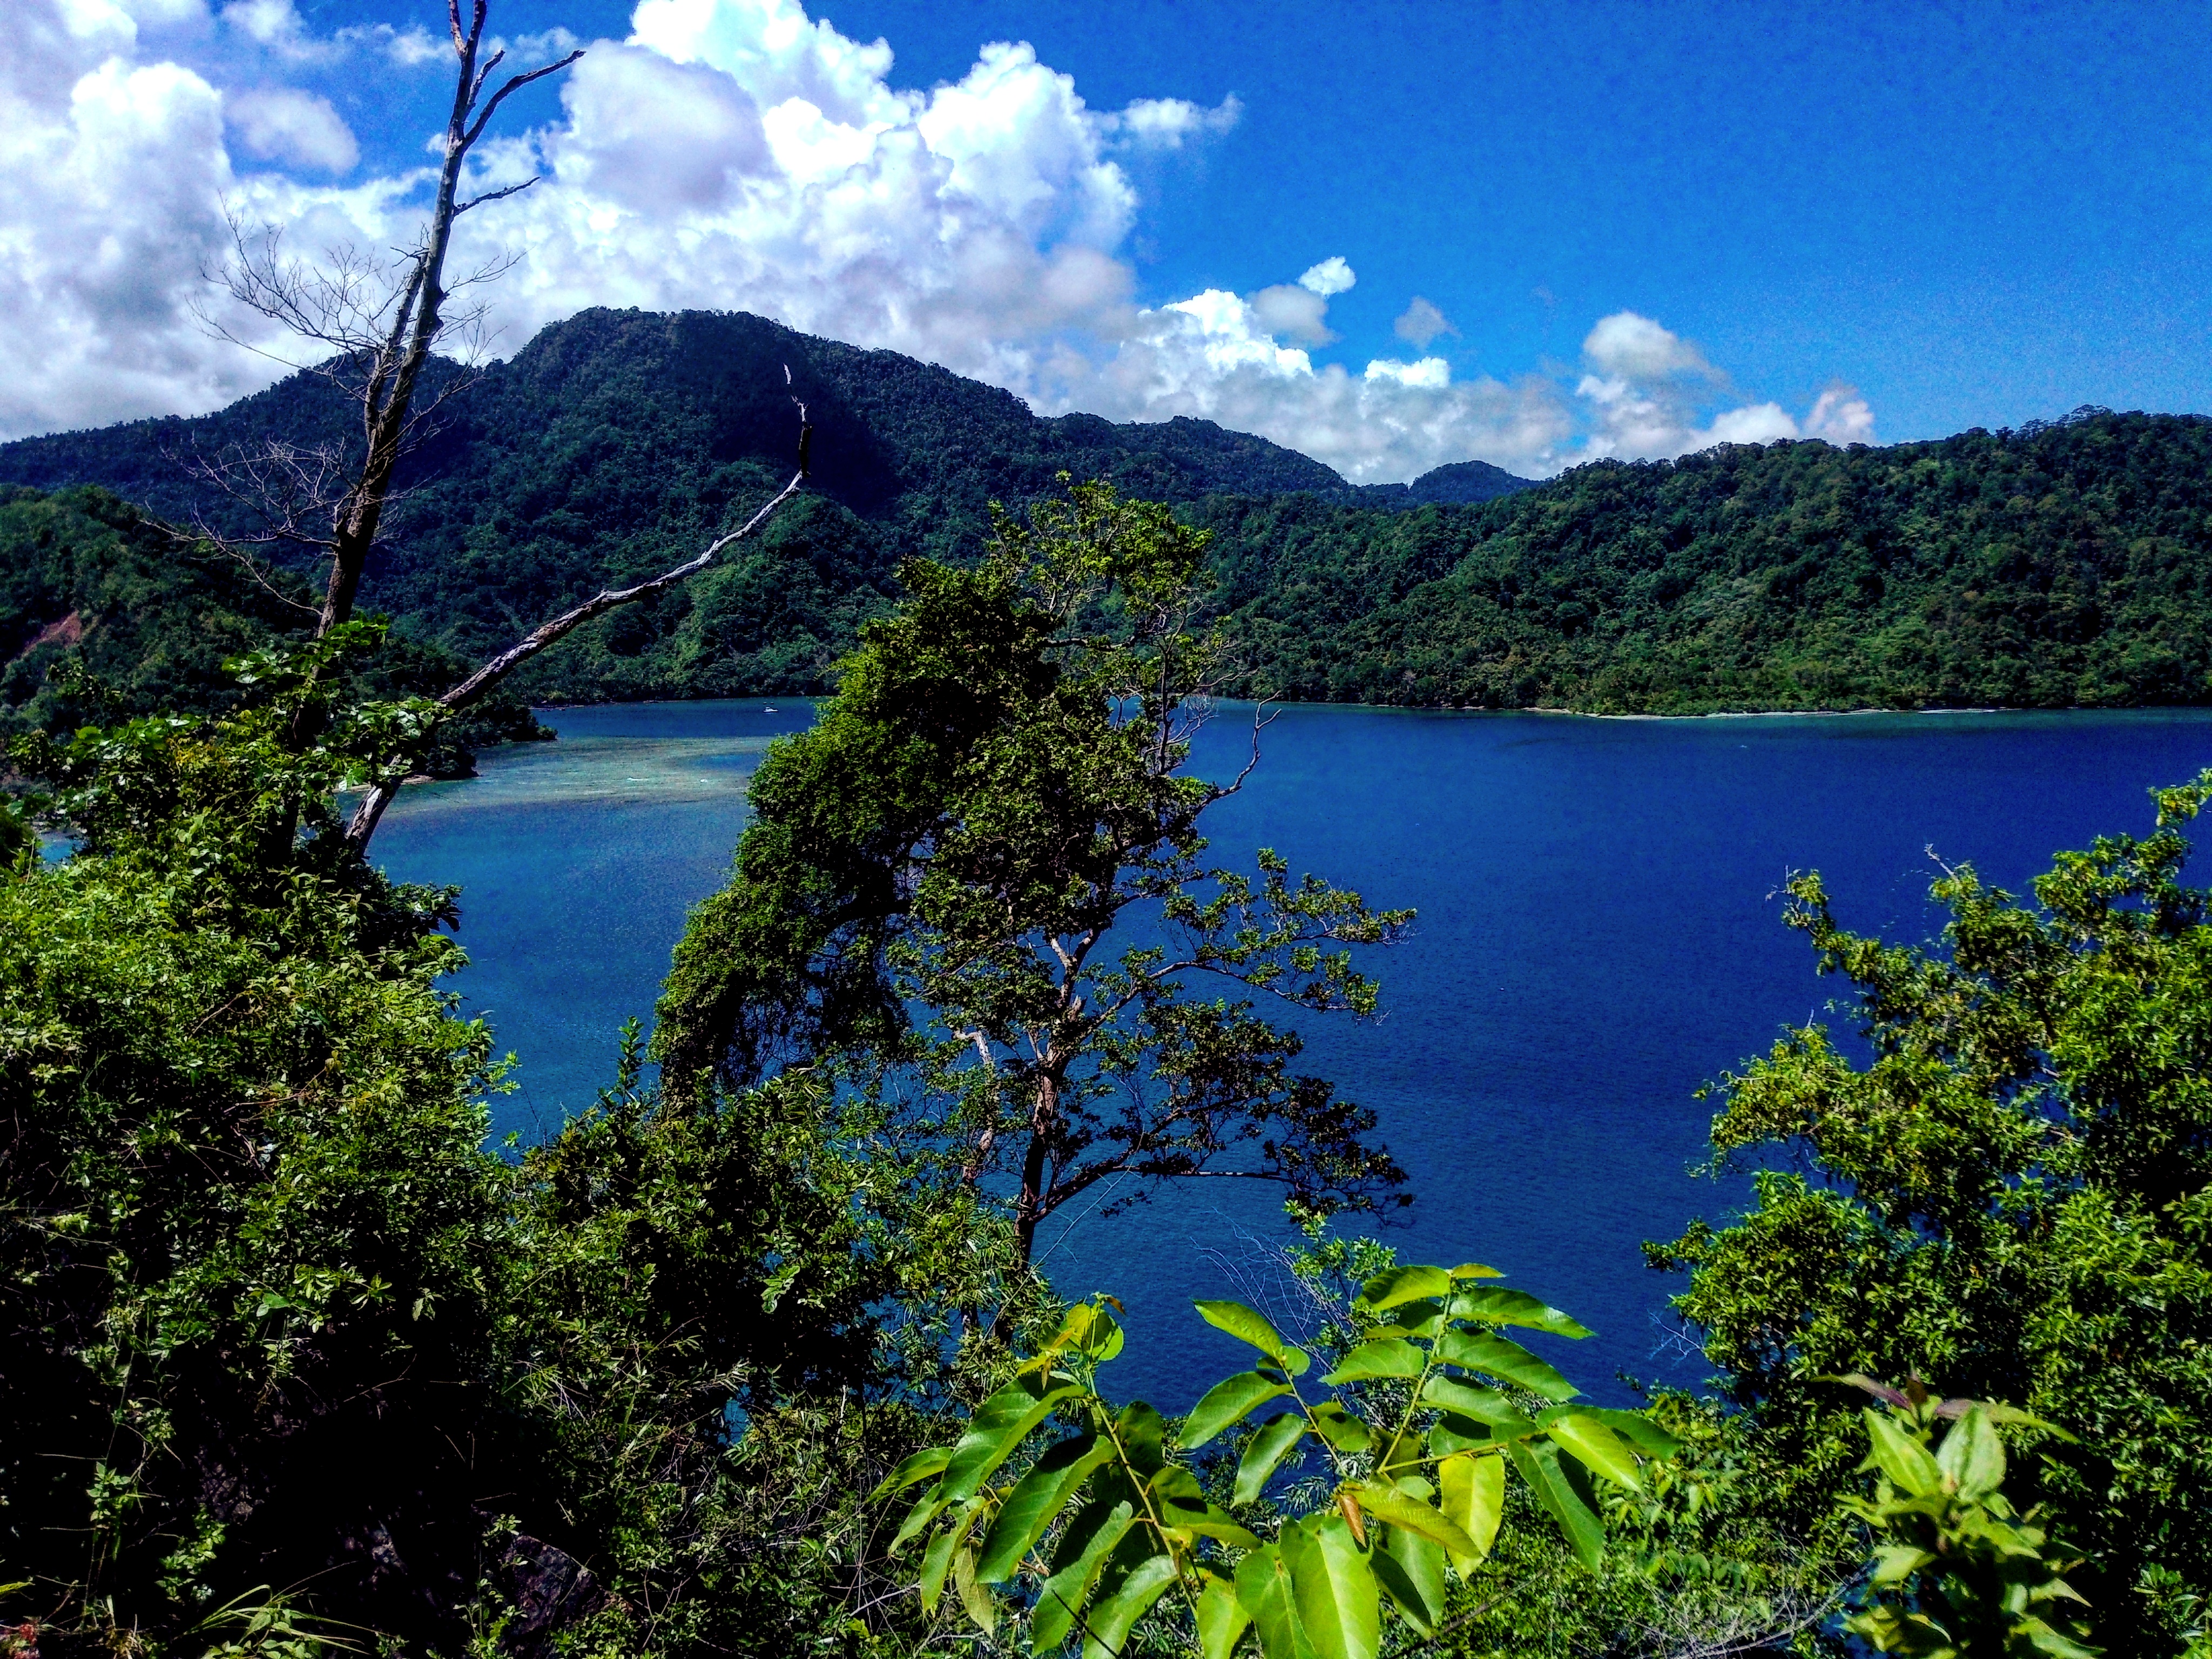
estuary, sea, body of water, nature, natural landscape, sky, mountain, water resources, lake, vegetation, water, wilderness, highland, mountainous landforms, hill station, nature reserve, mountain range, natural environment, reservoir, sound, mount scenery, tarn, lake district, tree, national park, valdivian temperate rain forest, cloud, tropics, jungle, landscape, tourism, forest, reflection, vacation, alps, tropical and subtropical coniferous forests, loch, river, hill, rainforest, glacial lake, lagoon, crater lake, bay, fjord, fell, theatrical scenery, plant, inlet, coast, world, coastal and oceanic landforms